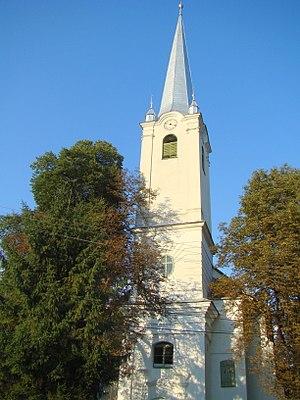
Ghindari ou Makflava en hongrois est une commune roumaine du județ de Mureș, dans la région historique de Transylvanie et dans la région de développement du Centre.